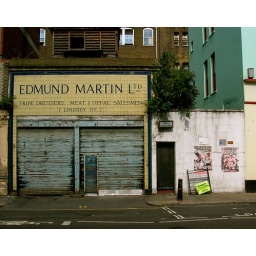
i would love to go in that distressed wooden door every day.